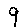
Label: 9